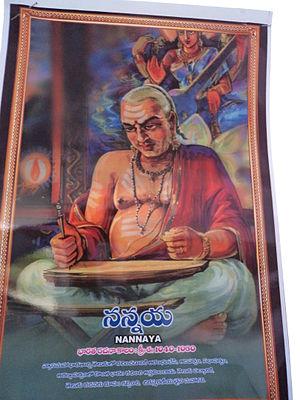
Radjahmoundry est l’une des plus grandes villes de l’Andhra Pradesh, en Inde. Elle se dresse au bord du fleuve Godavari, dans le District du Godavari oriental, dont elle constitue, avec la ville de Kakinada, l’une des deux corporations municipales. C’est le chef-lieu de deux mandals, l’un urbain et l’autre rural. Selon le recensement de l'Inde de 2011, la ville avait une population de 343 903 habitants, et son agglomération 478 199 habitants, ce qui en fait la 6ᵉ ville la plus peuplée de l’État d’Andhra Pradesh.
Nannaya Bhattaraka est le premier auteur connu en langue télougou. Il a composé la première partie de l’Andhra mahabharatam, version en télougou du Mahabharata. Ce poème, composé dans le style tchampou, est célèbre pour la délicatesse de son expression.